Northern Barrage

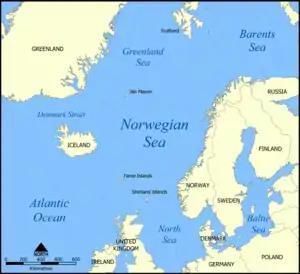
Map of the Norwegian Sea

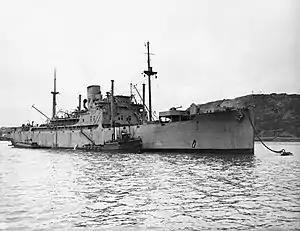
Minelayer was flagship of the first Minelaying Squadron.

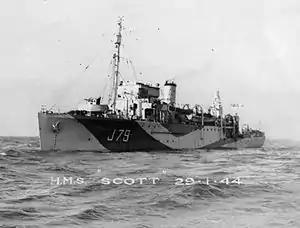
did much of the survey work to locate the Northern Barrage.

The Northern Barrage was the name given to minefields laid by the British during World War II to restrict German access to the Atlantic Ocean. The barrage stretched from the Orkney to the Faroe Islands and on toward Iceland. Mines were also laid in the Denmark Strait, north of Iceland.